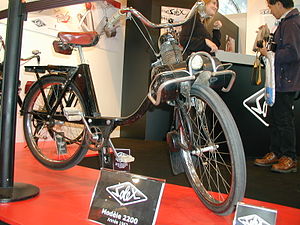
VéloSoleX / Modellerne fra prototype til e-Solex og Velosolex af i dag
Solex 2200 fra 1962
En VéloSoleX er en motoriseret cykel / cykel med hjælpemotor / lille knallert, hvis motor er udviklet af den franske maskinfabrik Solex under 2.verdenskrig, og kom på markedet i de sidste måneder i 1946.